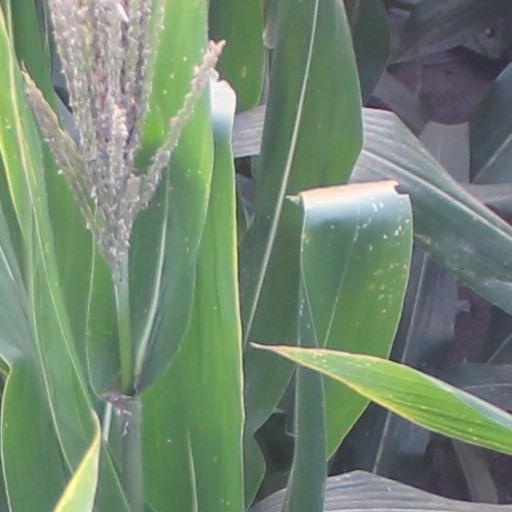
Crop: maize; corn